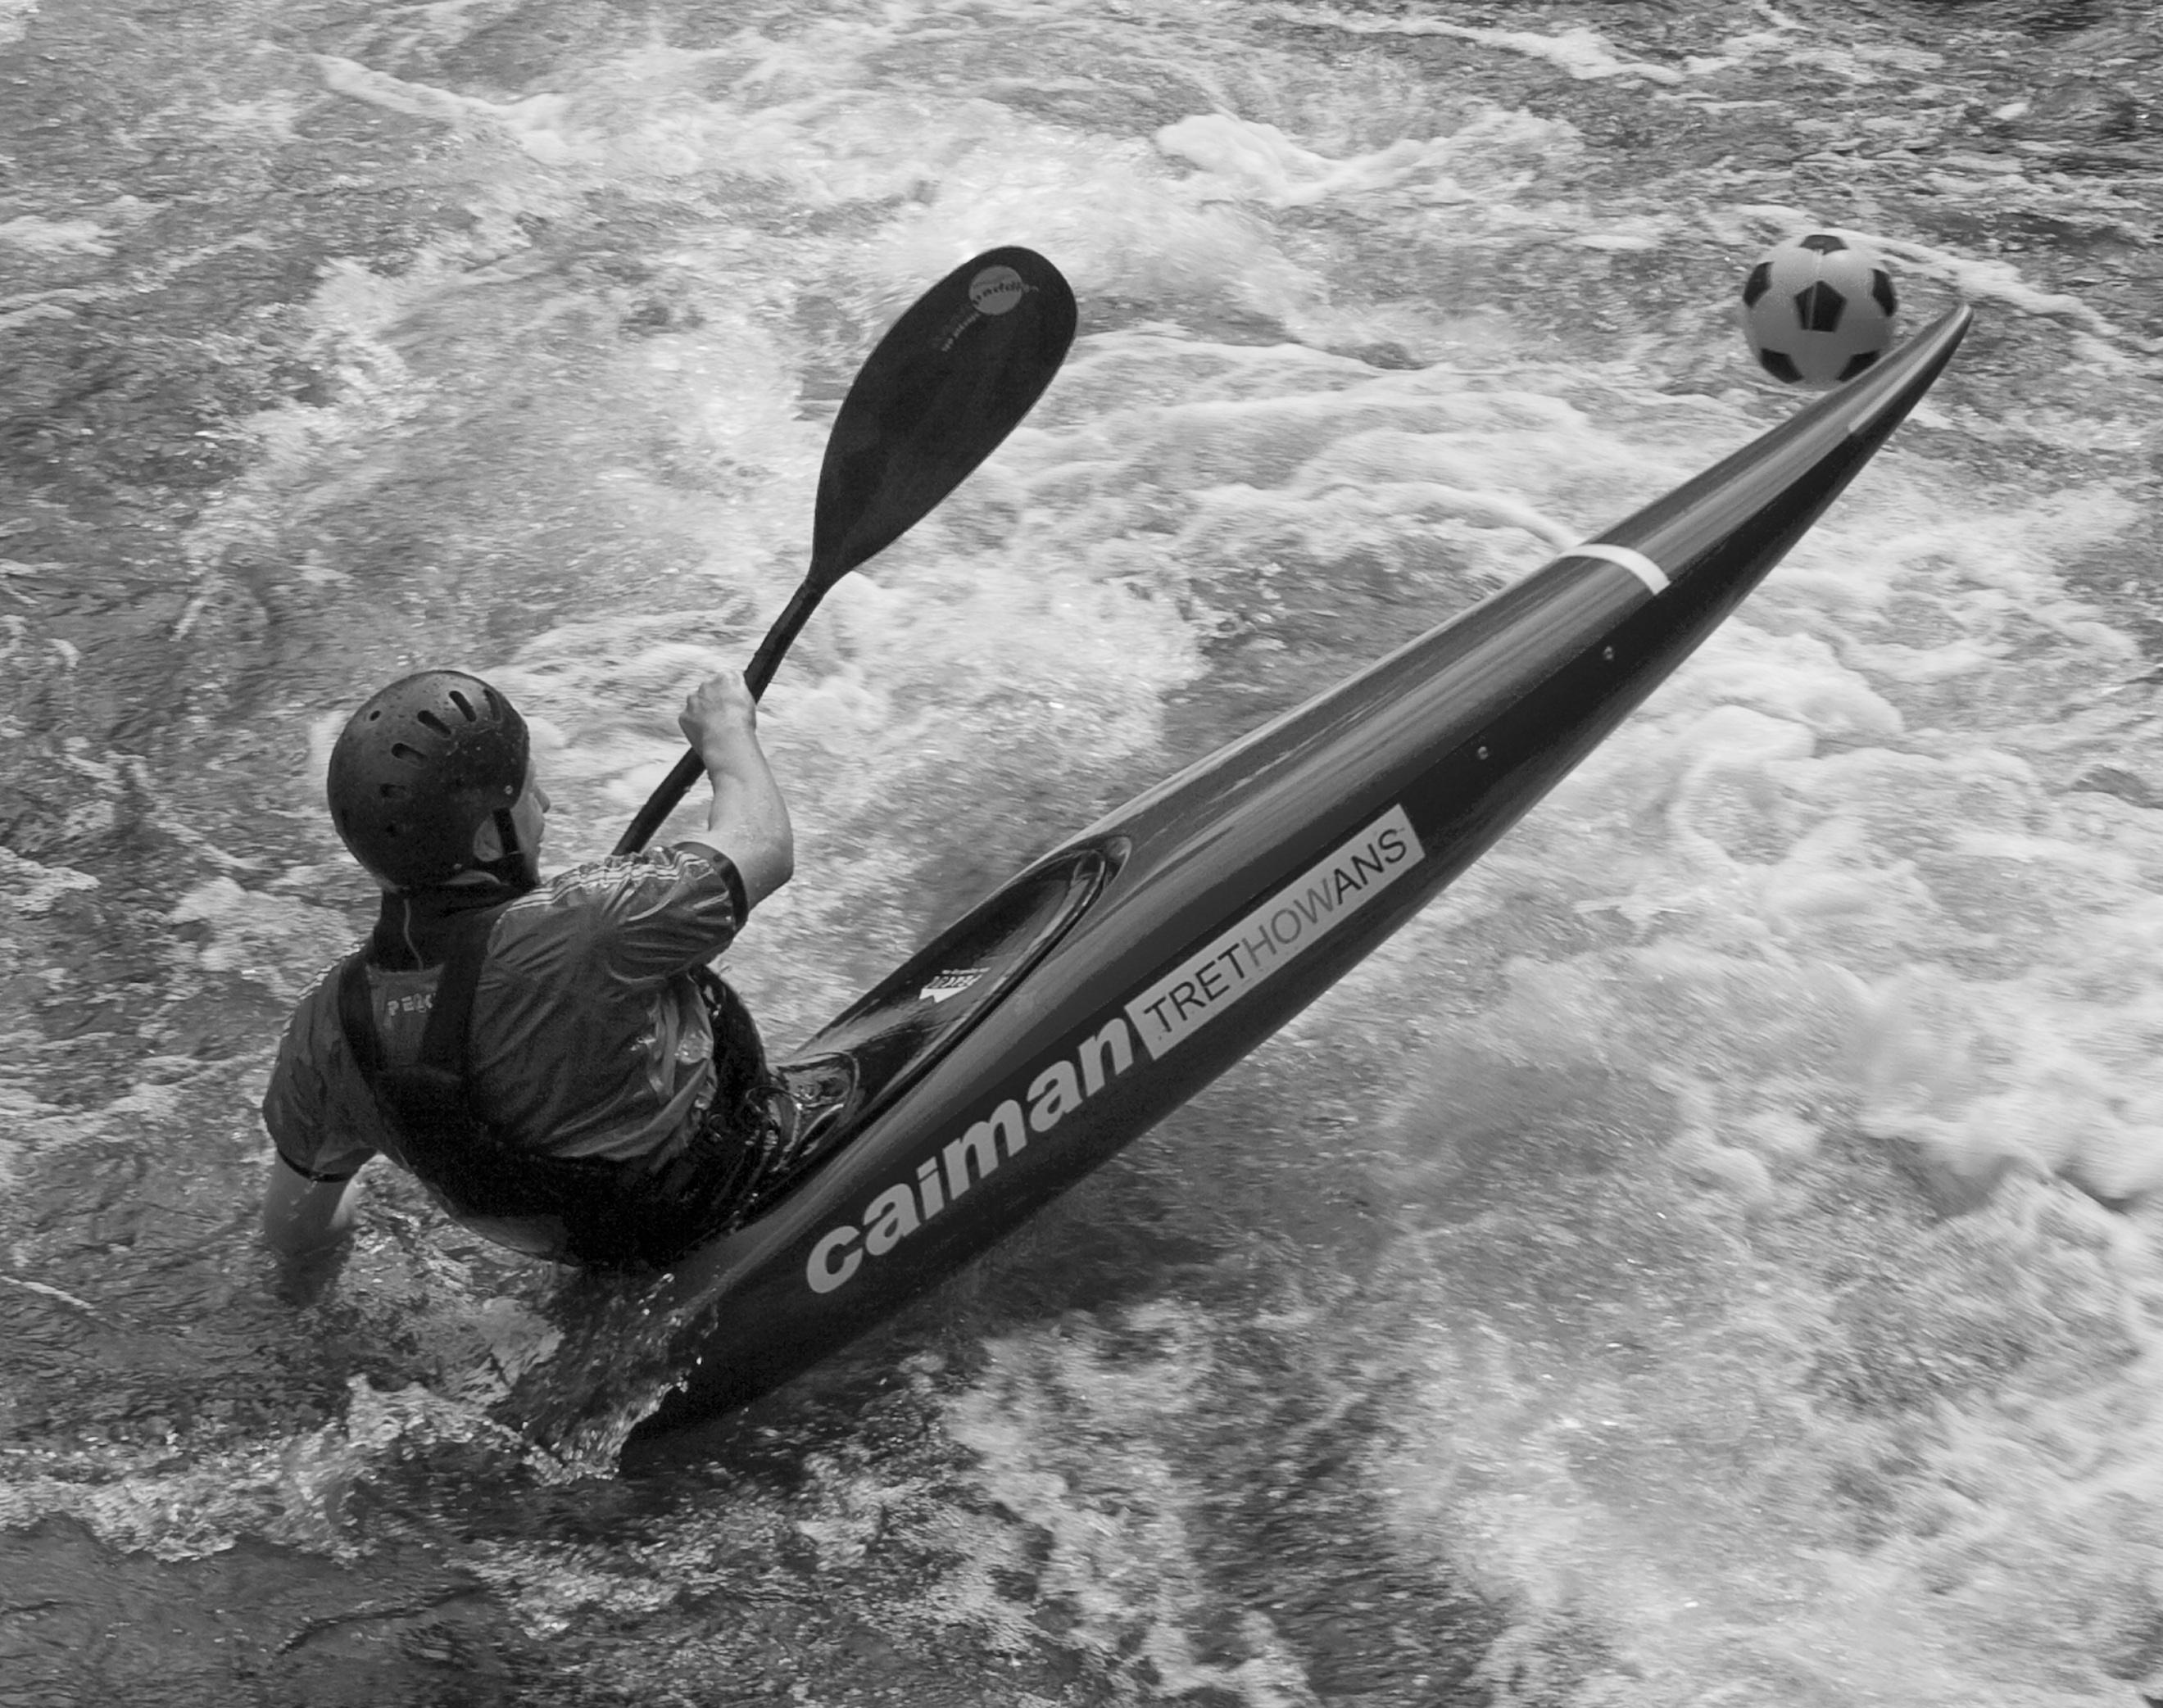
water, outdoor, black and white, white, sport, boat, adventure, river, canoe, recreation, oar, paddle, vehicle, surfboard, monochrome, extreme sport, leisure, kayak, activity, sports equipment, fun, boating, kayaking, watercraft, rowing, active, canoeing, water sport, monochrome photography, surfing equipment and supplies, boats and boating equipment and supplies